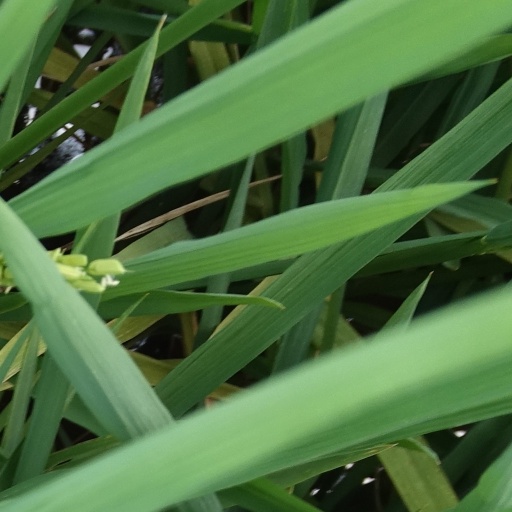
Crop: rice